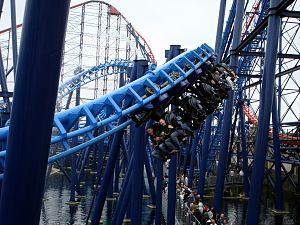
Infusion (Pleasure Beach, Blackpool) Royaume-Uni
Infusion sont des montagnes russes inversées du parc Pleasure Beach, Blackpool, situé à Blackpool, dans le Lancashire, au Royaume-Uni. Il s'agit du Vekoma SLC 689 relocalisé de New Pleasureland Southport qui portait alors le nom Traumatizer.
Ces différentes listes sont non exhaustives.